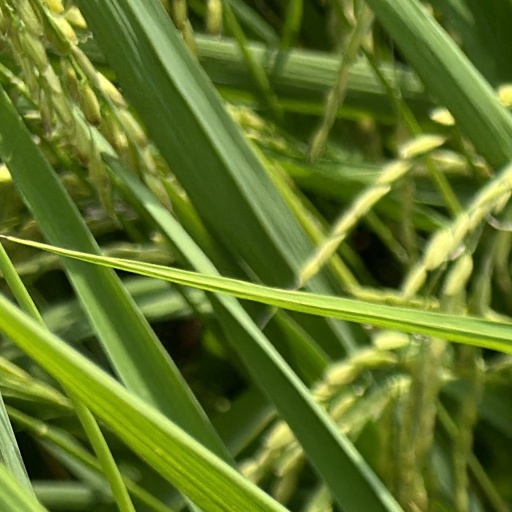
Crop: rice